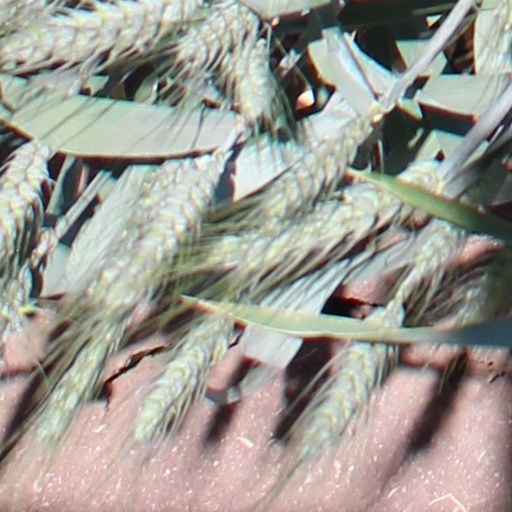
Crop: wheat